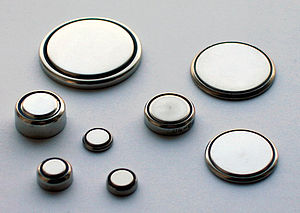
Batteri
Knapceller
Et batteri er en elektrisk komponent, som indeholder lagret energi og gør energien tilgængelig for apparater, som er tilsluttet til det, i elektrisk form.